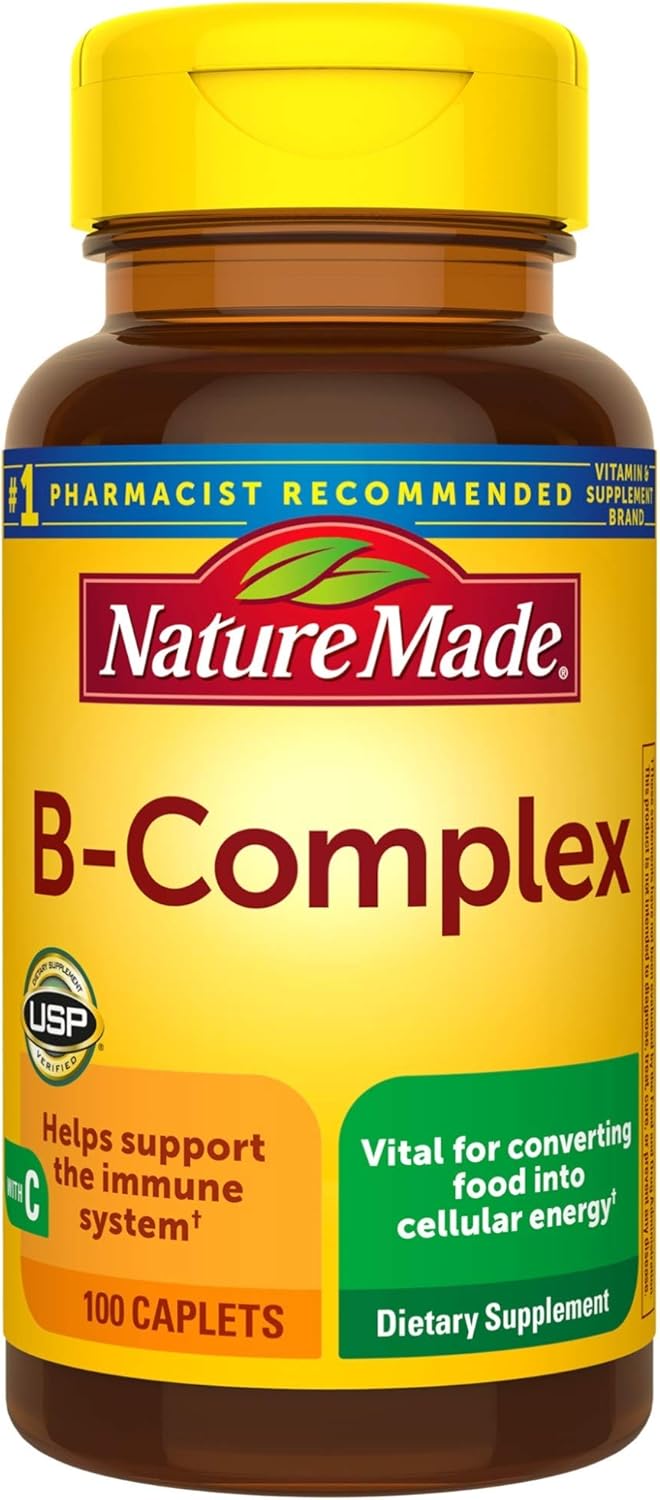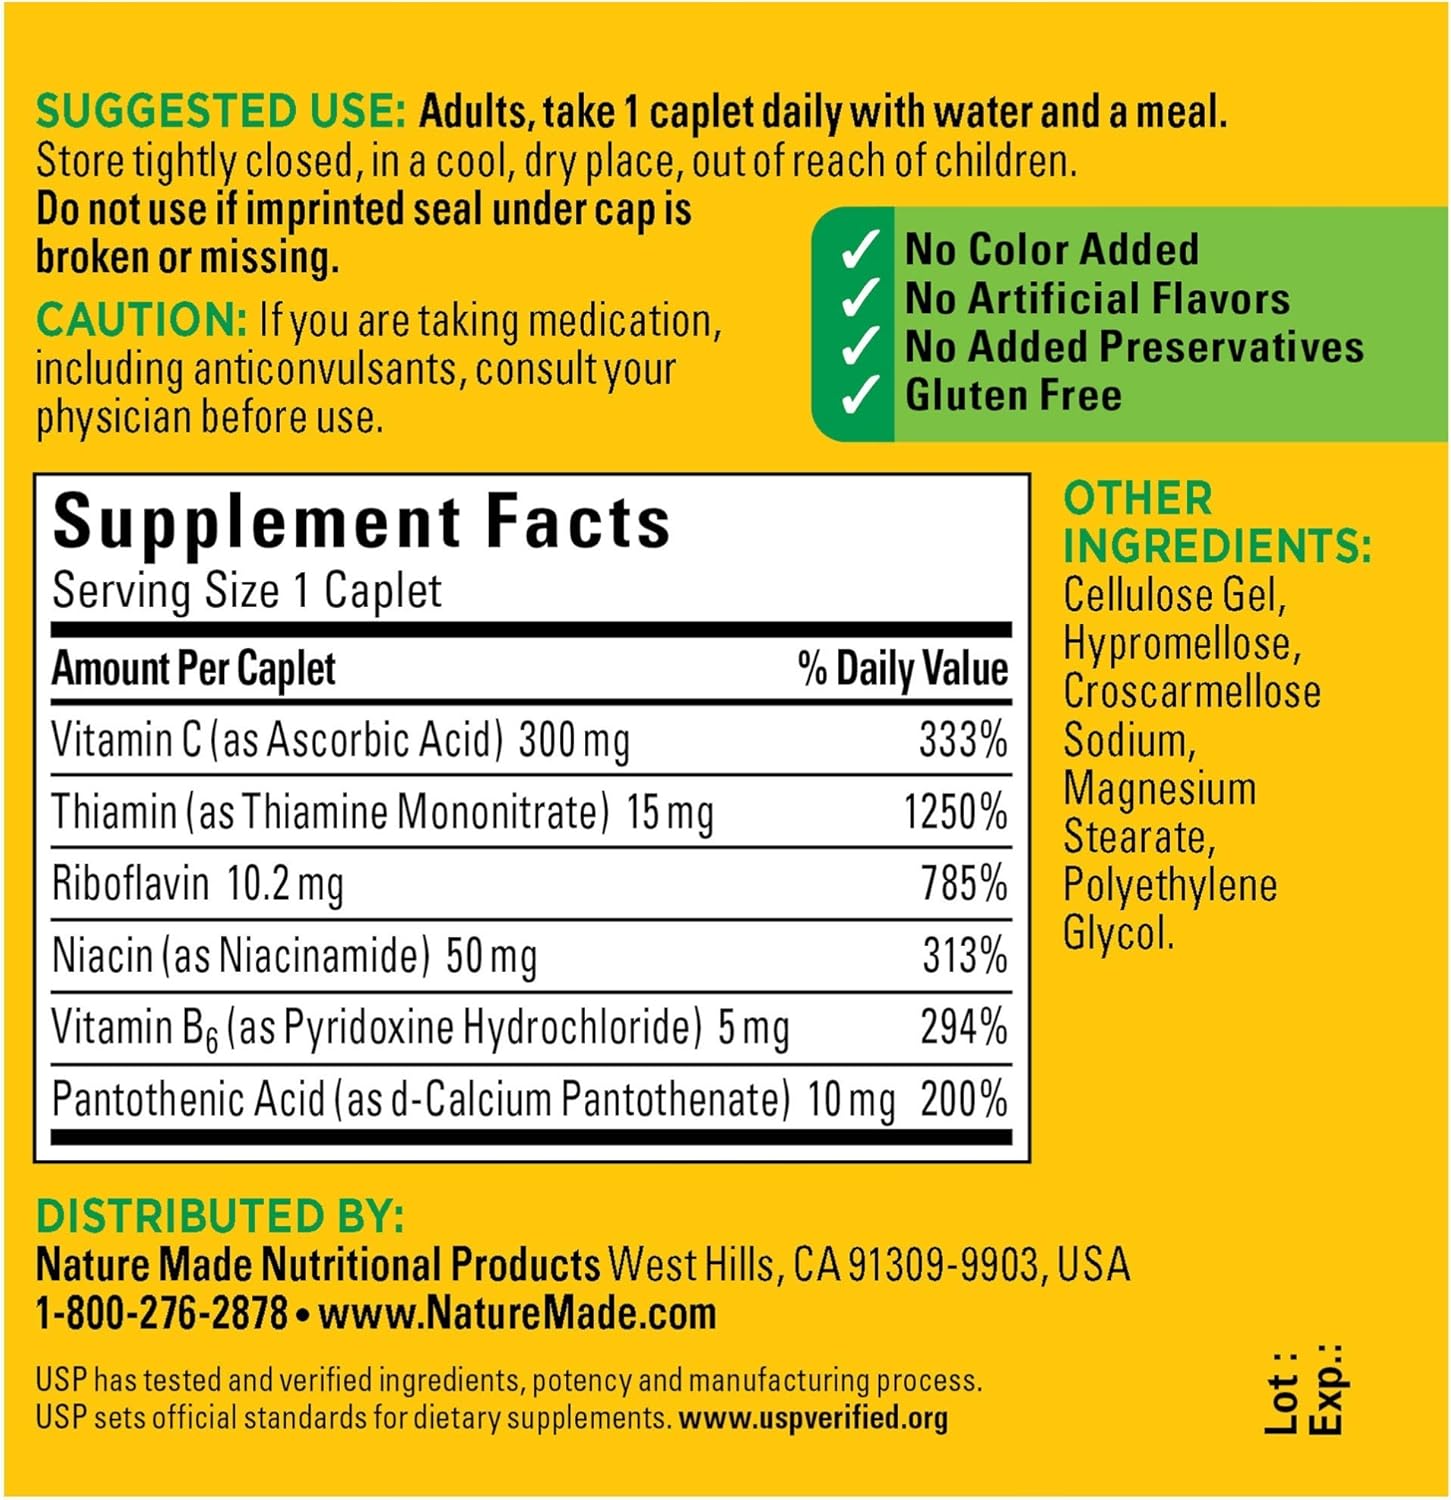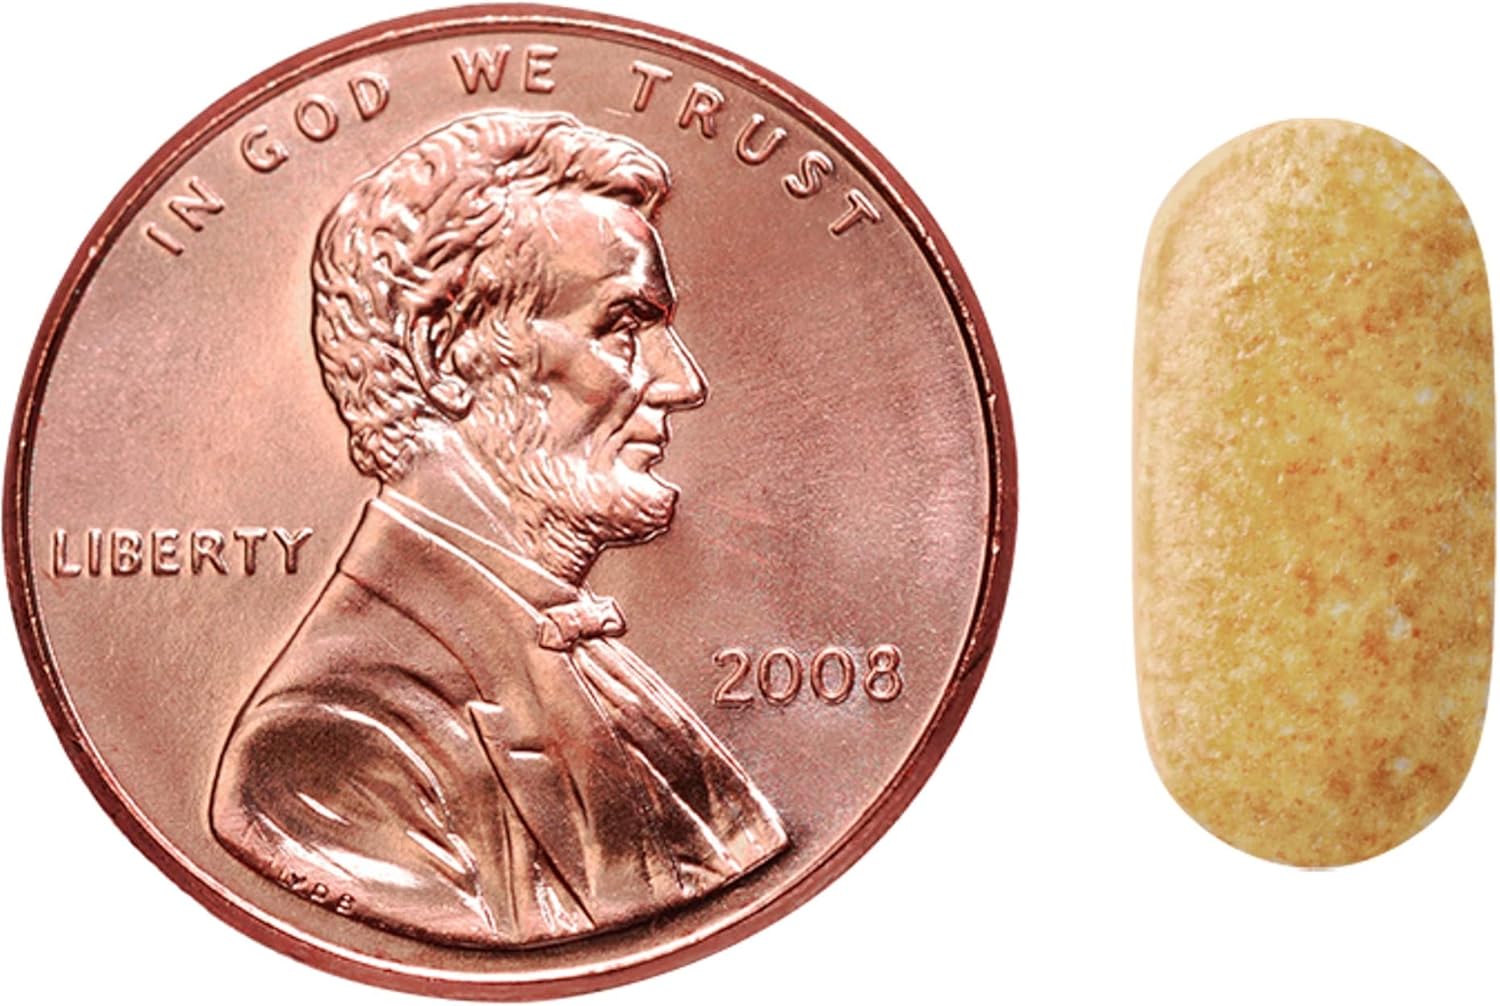
Nature Made B-Complex with Vitamin C Caplets, 100 Count
Category: Health & Personal Care
Nature Made B-Complex with vitamin C is formulated with a combination of essential B vitamins (thiamin, riboflavin, niacin, vitamin B6 and pantothenic acid) that help convert the food you eat into cellular energy.† It also contains vitamin C, an antioxidant, to help support the immune system.†
Features: For a limited time, you may receive either bottle while we update our packaging. Both have the same great product inside. Based on new FDA regulations, you may also notice a change in the unit of measure and/or daily value for certain products. | Contains a 100-day supply of Nature Made B-Complex with Vitamin C Caplets, 100 caplets per bottle. | Helps convert food into cellular energy and helps support nervous system function. | Adults, take 1 caplet daily with water and a meal. | Guaranteed to meet our high quality standards. Made from carefully selected ingredients under strict manufacturing processes. No color added, no artificial flavors, no preservatives, gluten free.